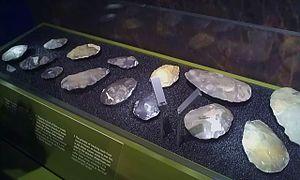
Eartham Pit, près de Boxgrove, est une carrière de gravier du Sussex de l'ouest, dans le sud de l'Angleterre, où on a découvert depuis 1982 de nombreux vestiges préhistoriques du Pléistocène moyen, datés d'environ 500 000 ans, incluant un tibia partiel et deux dents humaines, attribués à l'espèce éteinte Homo heidelbergensis, et une vaste collection d'outils lithiques de type acheuléen.